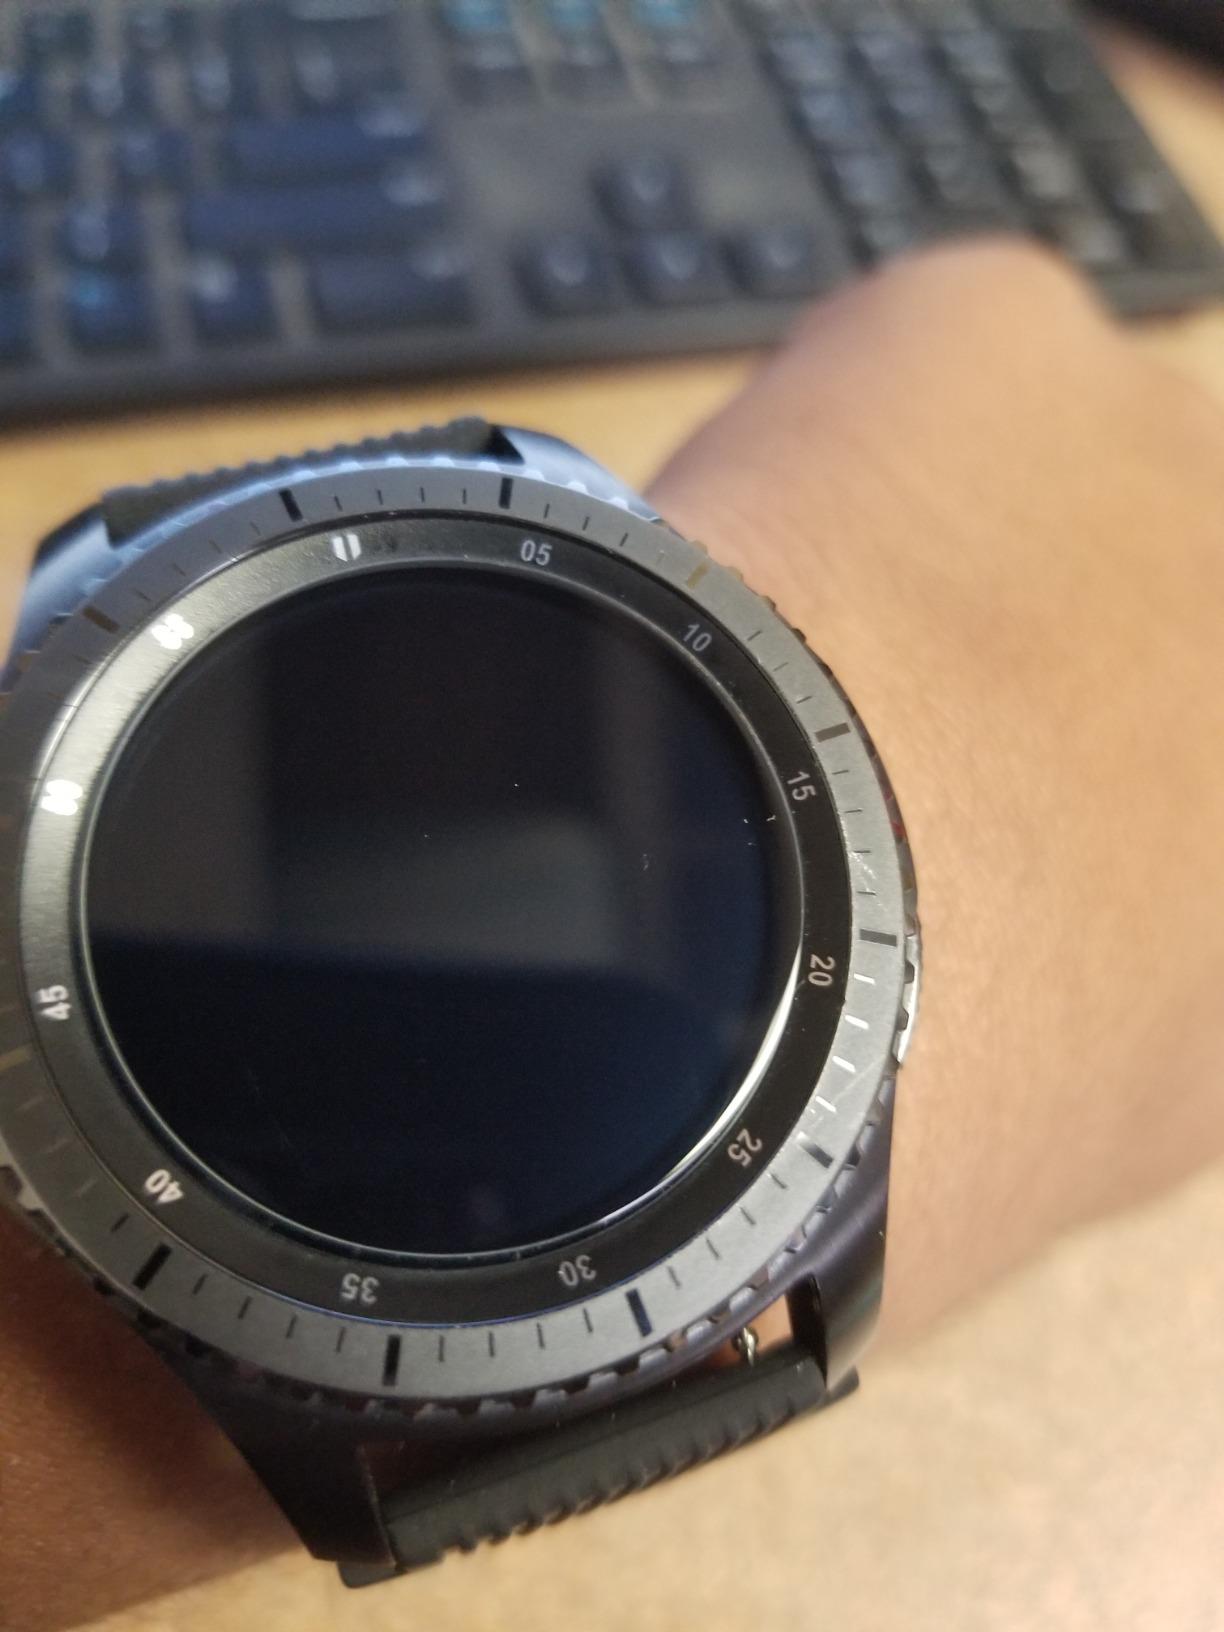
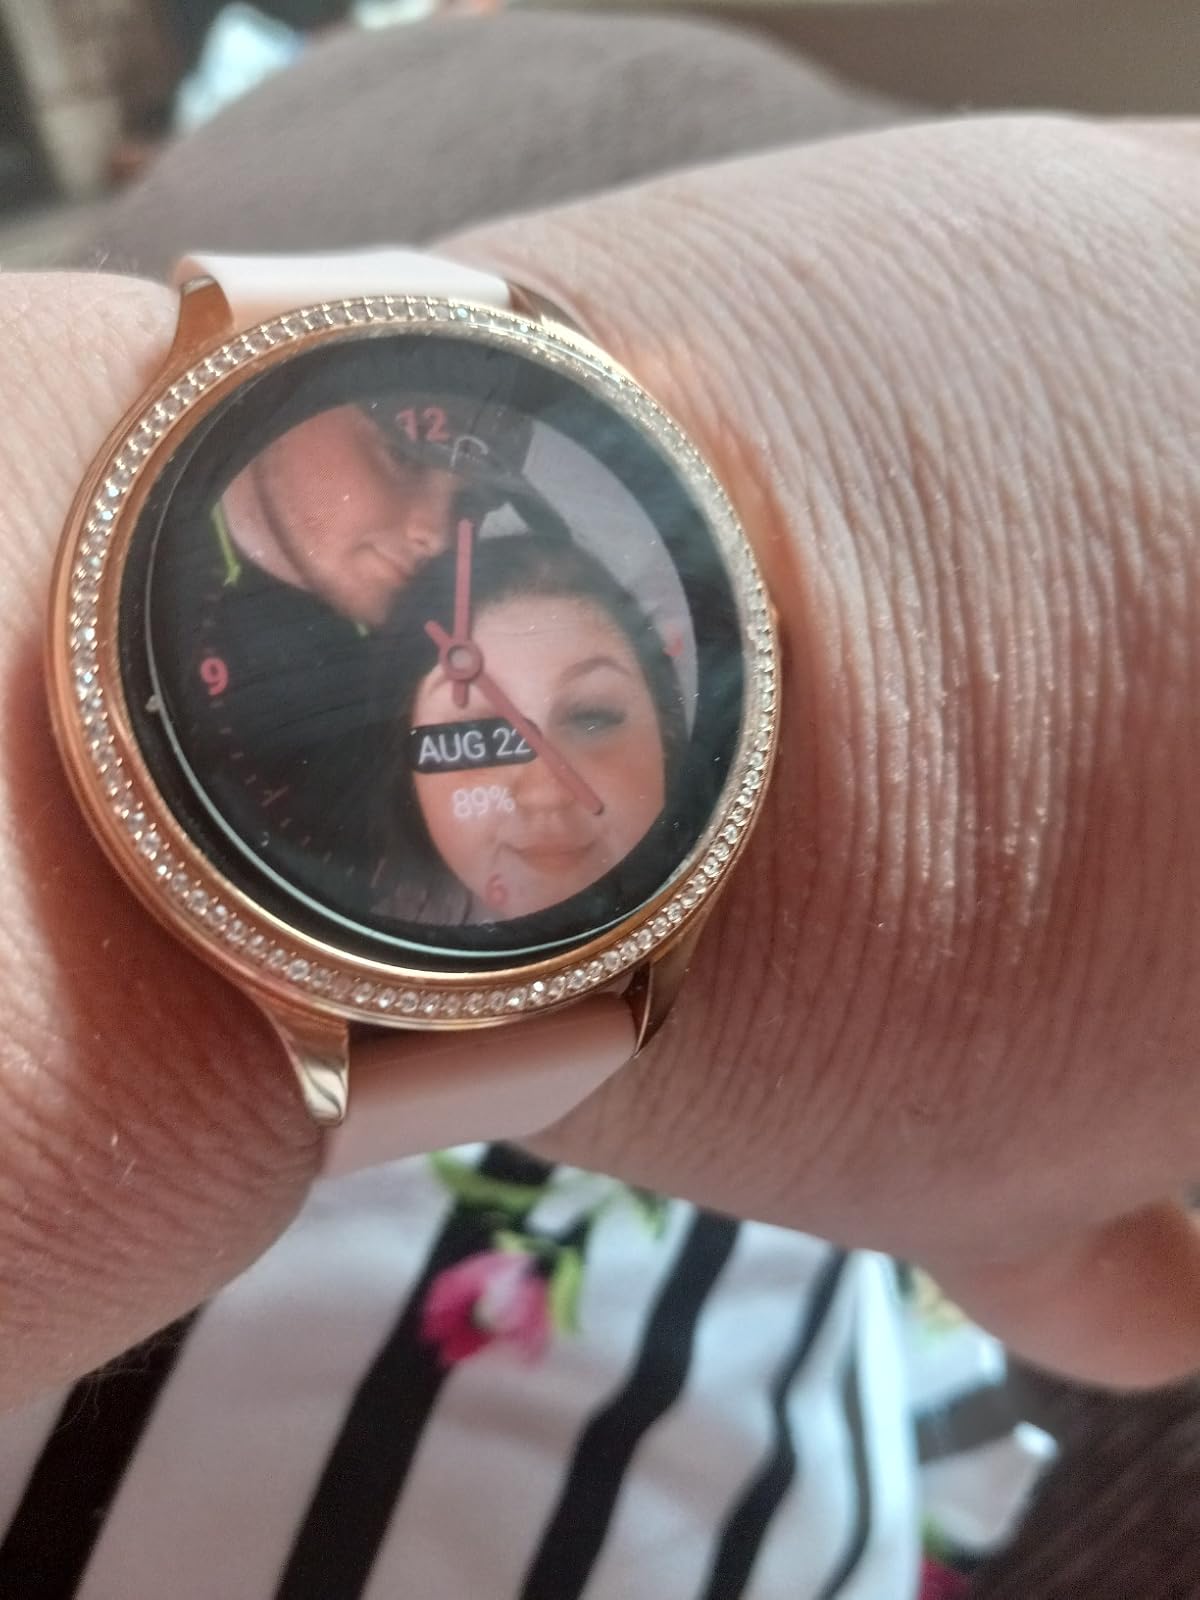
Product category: smartwatch
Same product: no